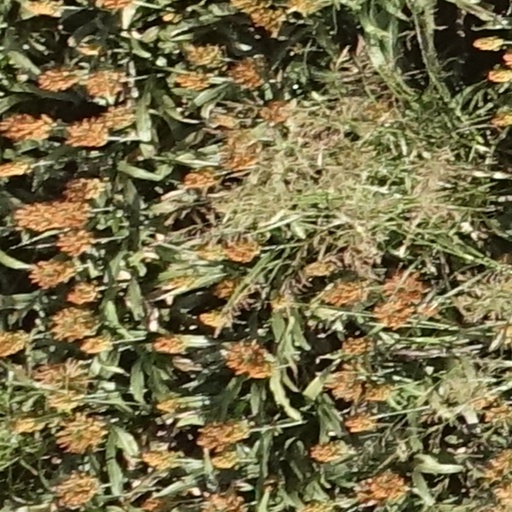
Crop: sorghum